Todd Michael Hall

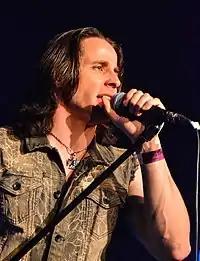
Todd Michael Hall from Riot V at Headbangers Open Air 2014

Todd Michael Hall (born September 27, 1969, in Saginaw, Michigan) is an American musician best known as the lead singer for New York–based band Riot V.